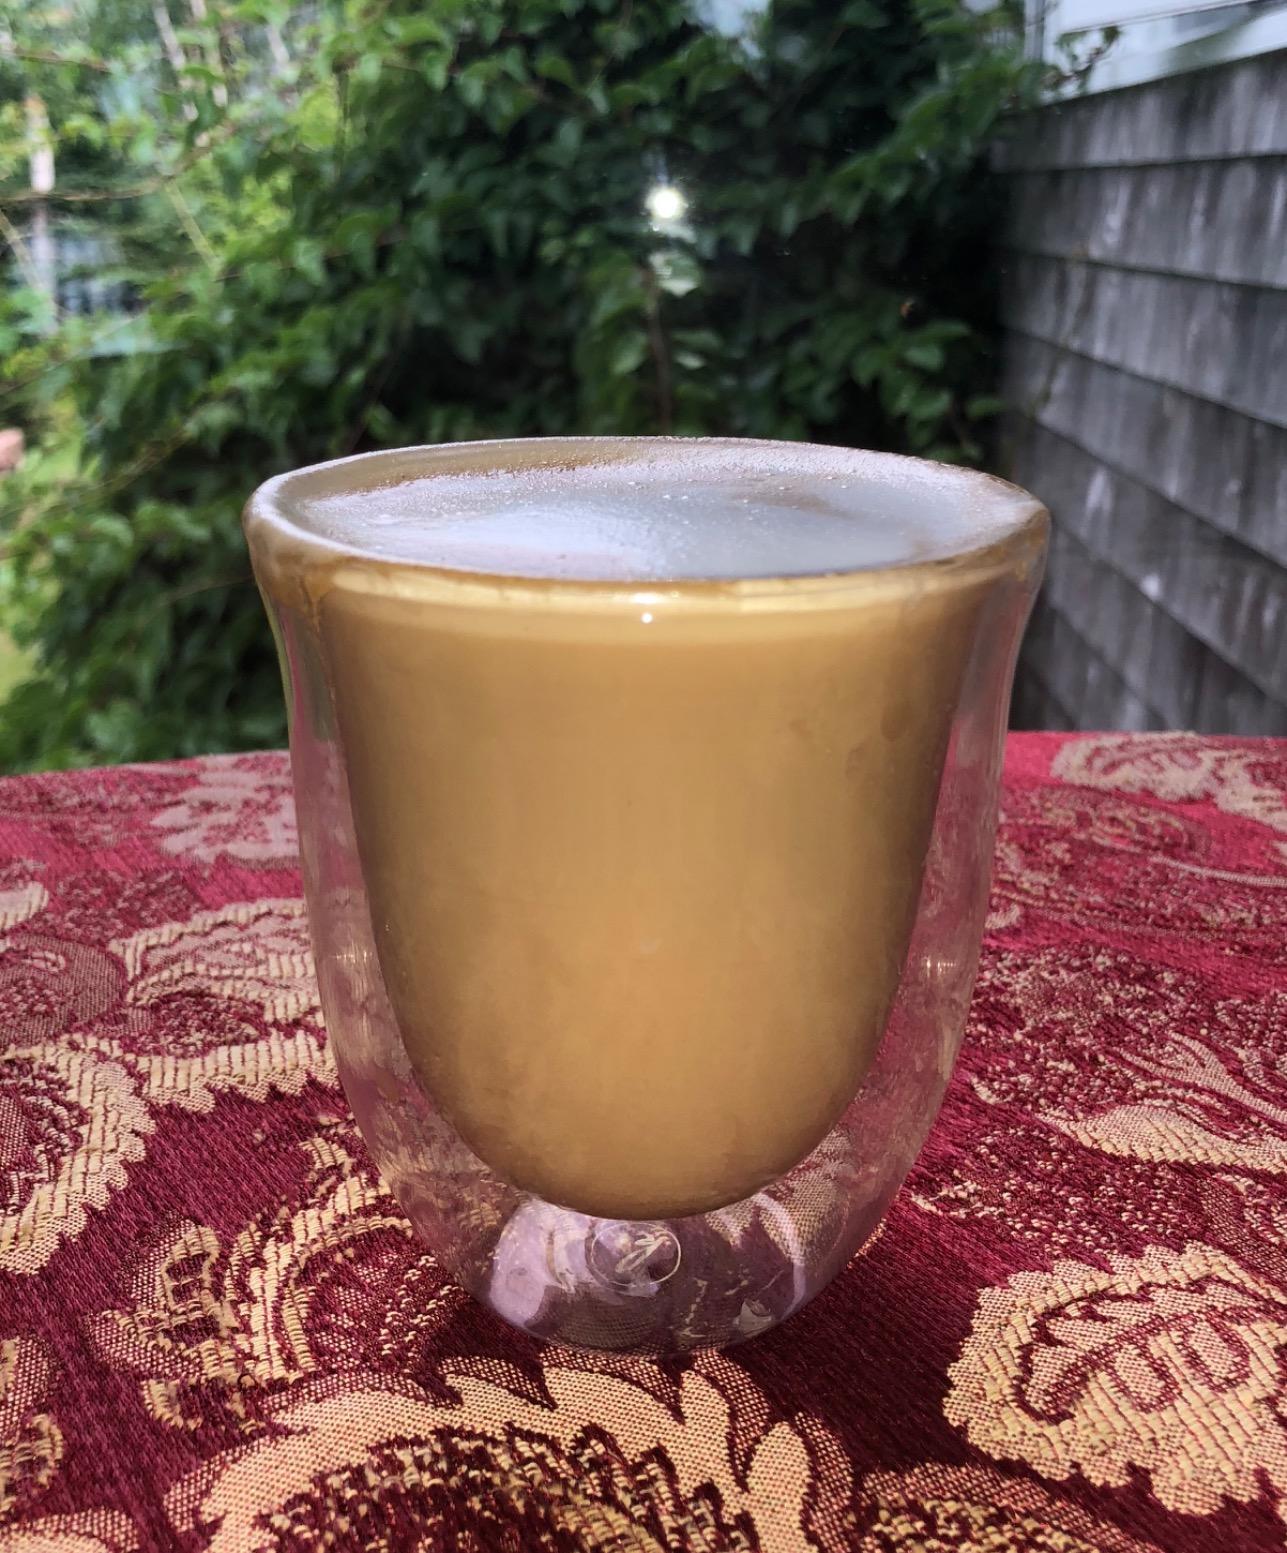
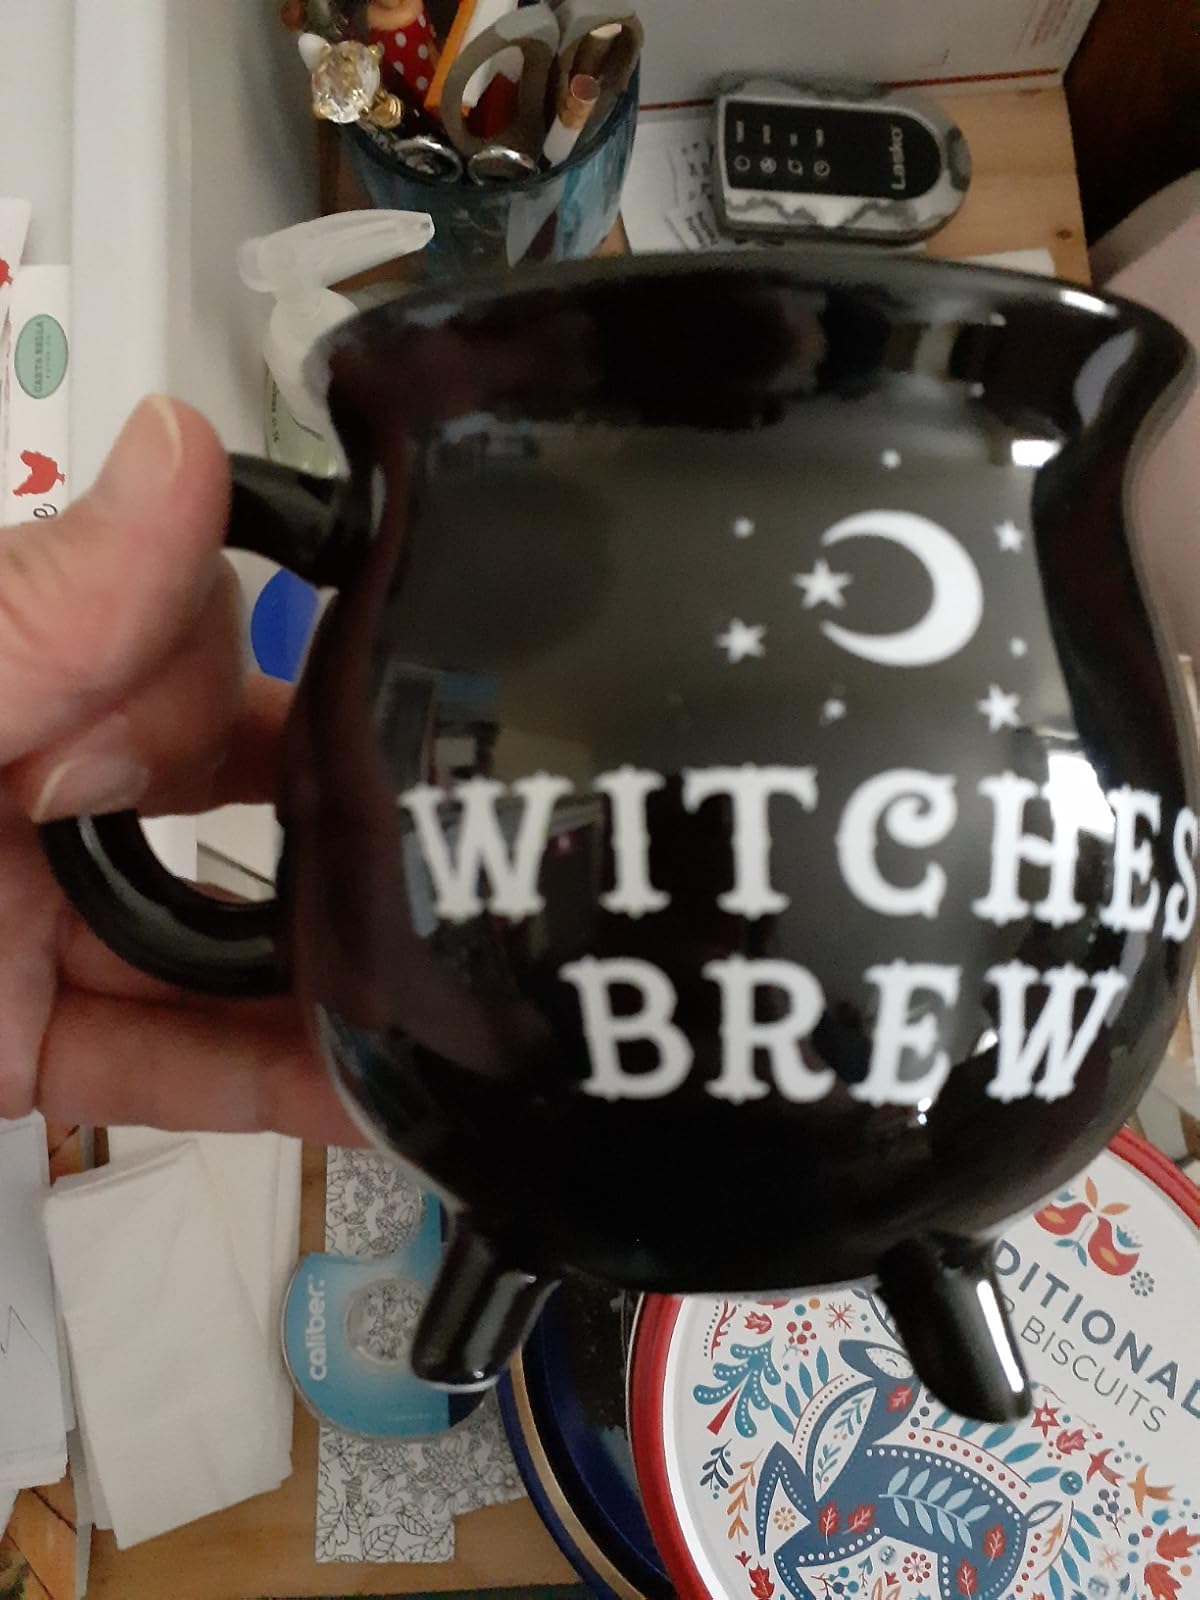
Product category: items_mug
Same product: no